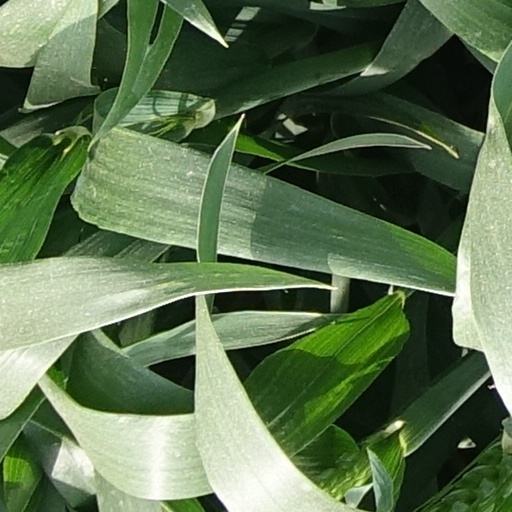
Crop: wheat